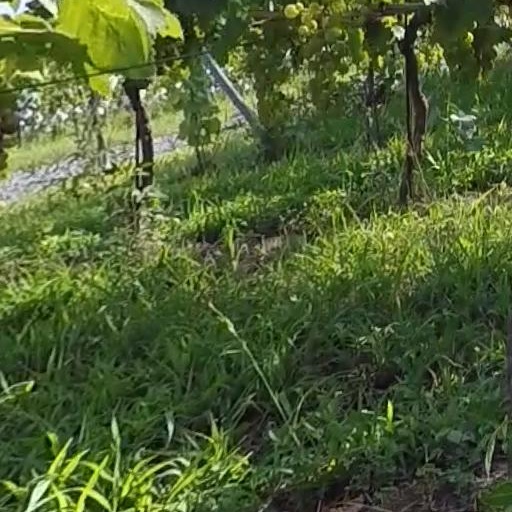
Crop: grape